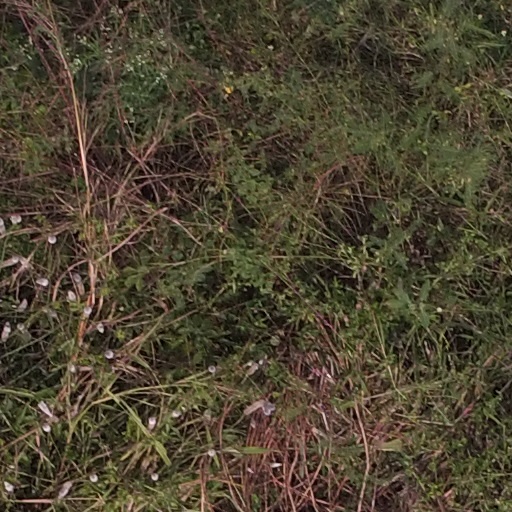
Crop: maize; corn